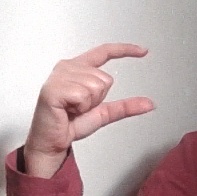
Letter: dal